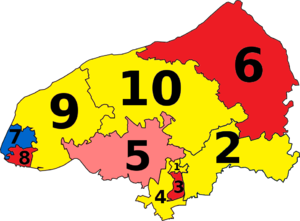
Députés de Seine-Maritime élus en 2017
Les élections législatives françaises de 2017 se tiennent les 11 et 18 juin 2017.
Les élections législatives françaises de 2017 se sont déroulées les 11 et 18 juin 2017. Dans le département de la Seine-Maritime, dix députés sont à élire dans le cadre de dix circonscriptions.